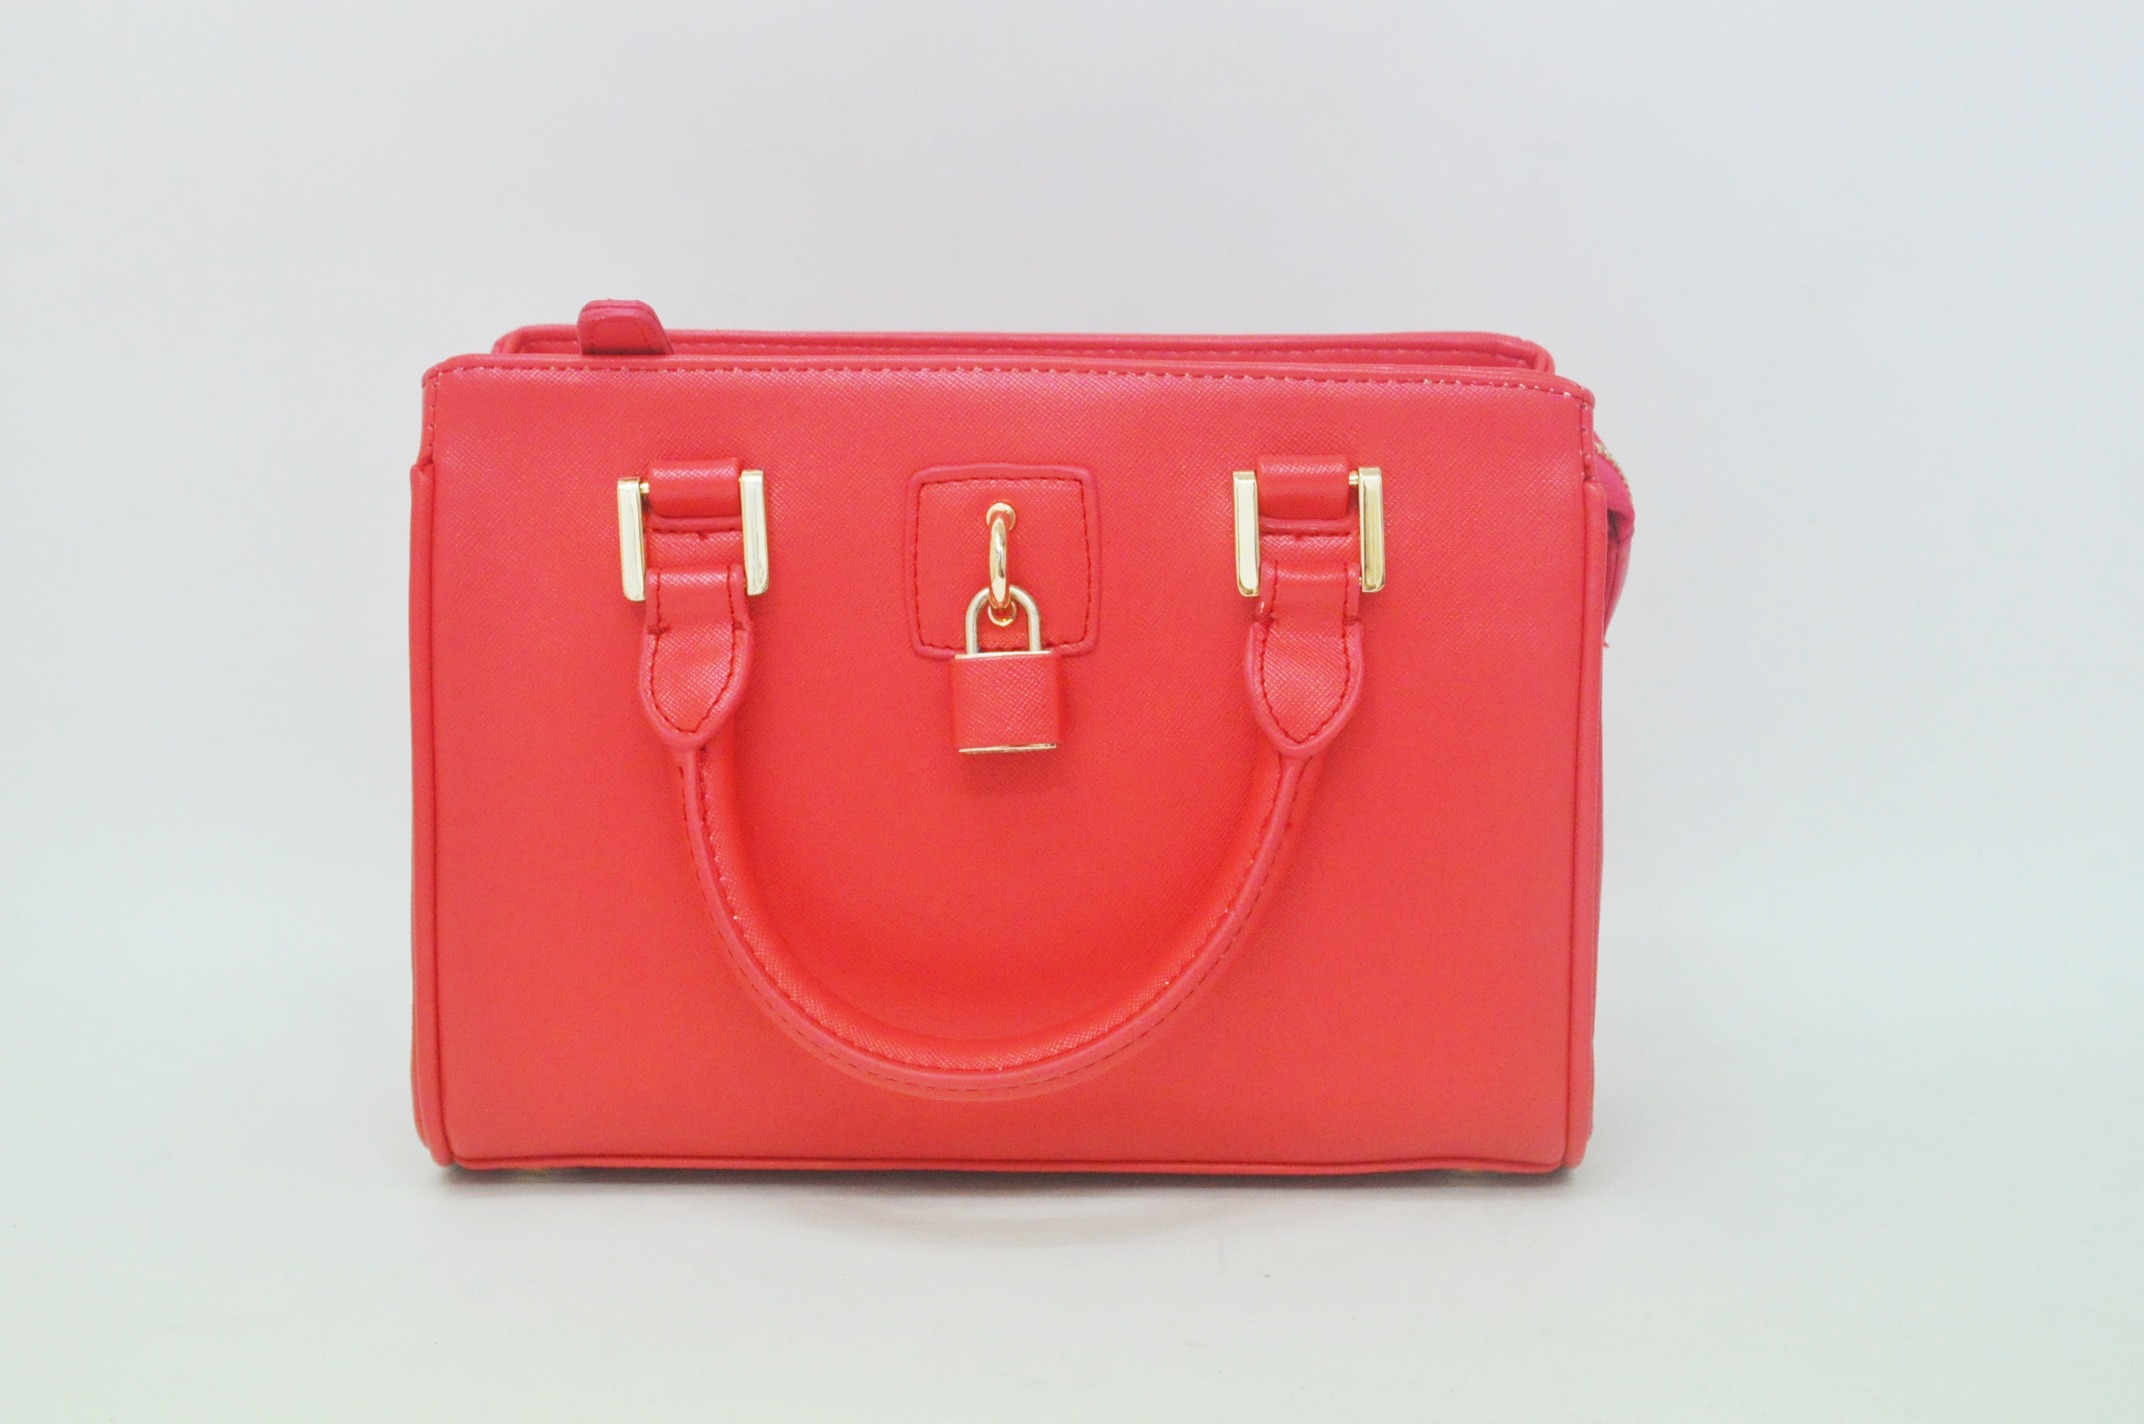
leather, red, bag, pink, handbag, wallet, brand, magenta, zipper, crimson, product photos, women bags, fashion accessory, coin purse, padlock bag, dot white